Yukio Edano

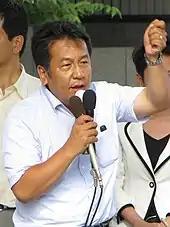
15 July 2013

On September 15, a meeting was held in Aomori Prefecture with Governor Mimura and the heads of local municipalities which held power plants. Edano spoke about the development of both the Ōma Nuclear Power Plant and Shimane Nuclear Power Plant, whose constructions were both halted after the earthquake in 2011. He effectively conveyed his want to resume the construction of the Shimane Power Plant later that year. In September 2012, Edano approved the resumption of construction in Shimane, and, in October, the Ōma Power Plant was given the go-ahead to resume construction as well.